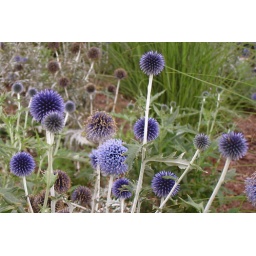
These flowers were growing in a bed by the old train station in Sherbrooke, Quebec.